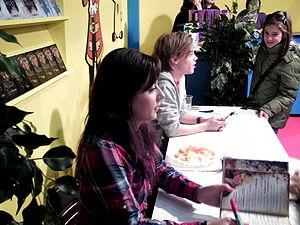
Sander van Amsterdam, né le 21 octobre 1988 à Alkmaar, est un acteur néerlandais.